May Wine

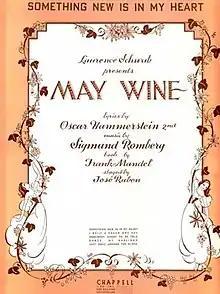
Sheet Music Cover (cropped)

May Wine is a musical with a book by Frank Mandel, lyrics by Oscar Hammerstein II, and music by Sigmund Romberg. The show was adapted from the novel "The Happy Alienist" by Eric von Stroheim and Wallace Smith. The story concerns the rich and absent-minded psychology professor, Johann Volk, who falls in love with Marie (Baroness von Schlewitz). The malevolent Baron Kuno Adelhorst, who also loves Marie, tries to get the professor's money by having Marie marry him, but after they are married she comes to love the professor and does not want to blackmail him. However, the Professor thinks he has been deceived and tries to shoot Marie. He does not hurt her, and all ends well. The subplot involves an artist's model, Friedl, who wants a man's attention and gets it from the Baron.